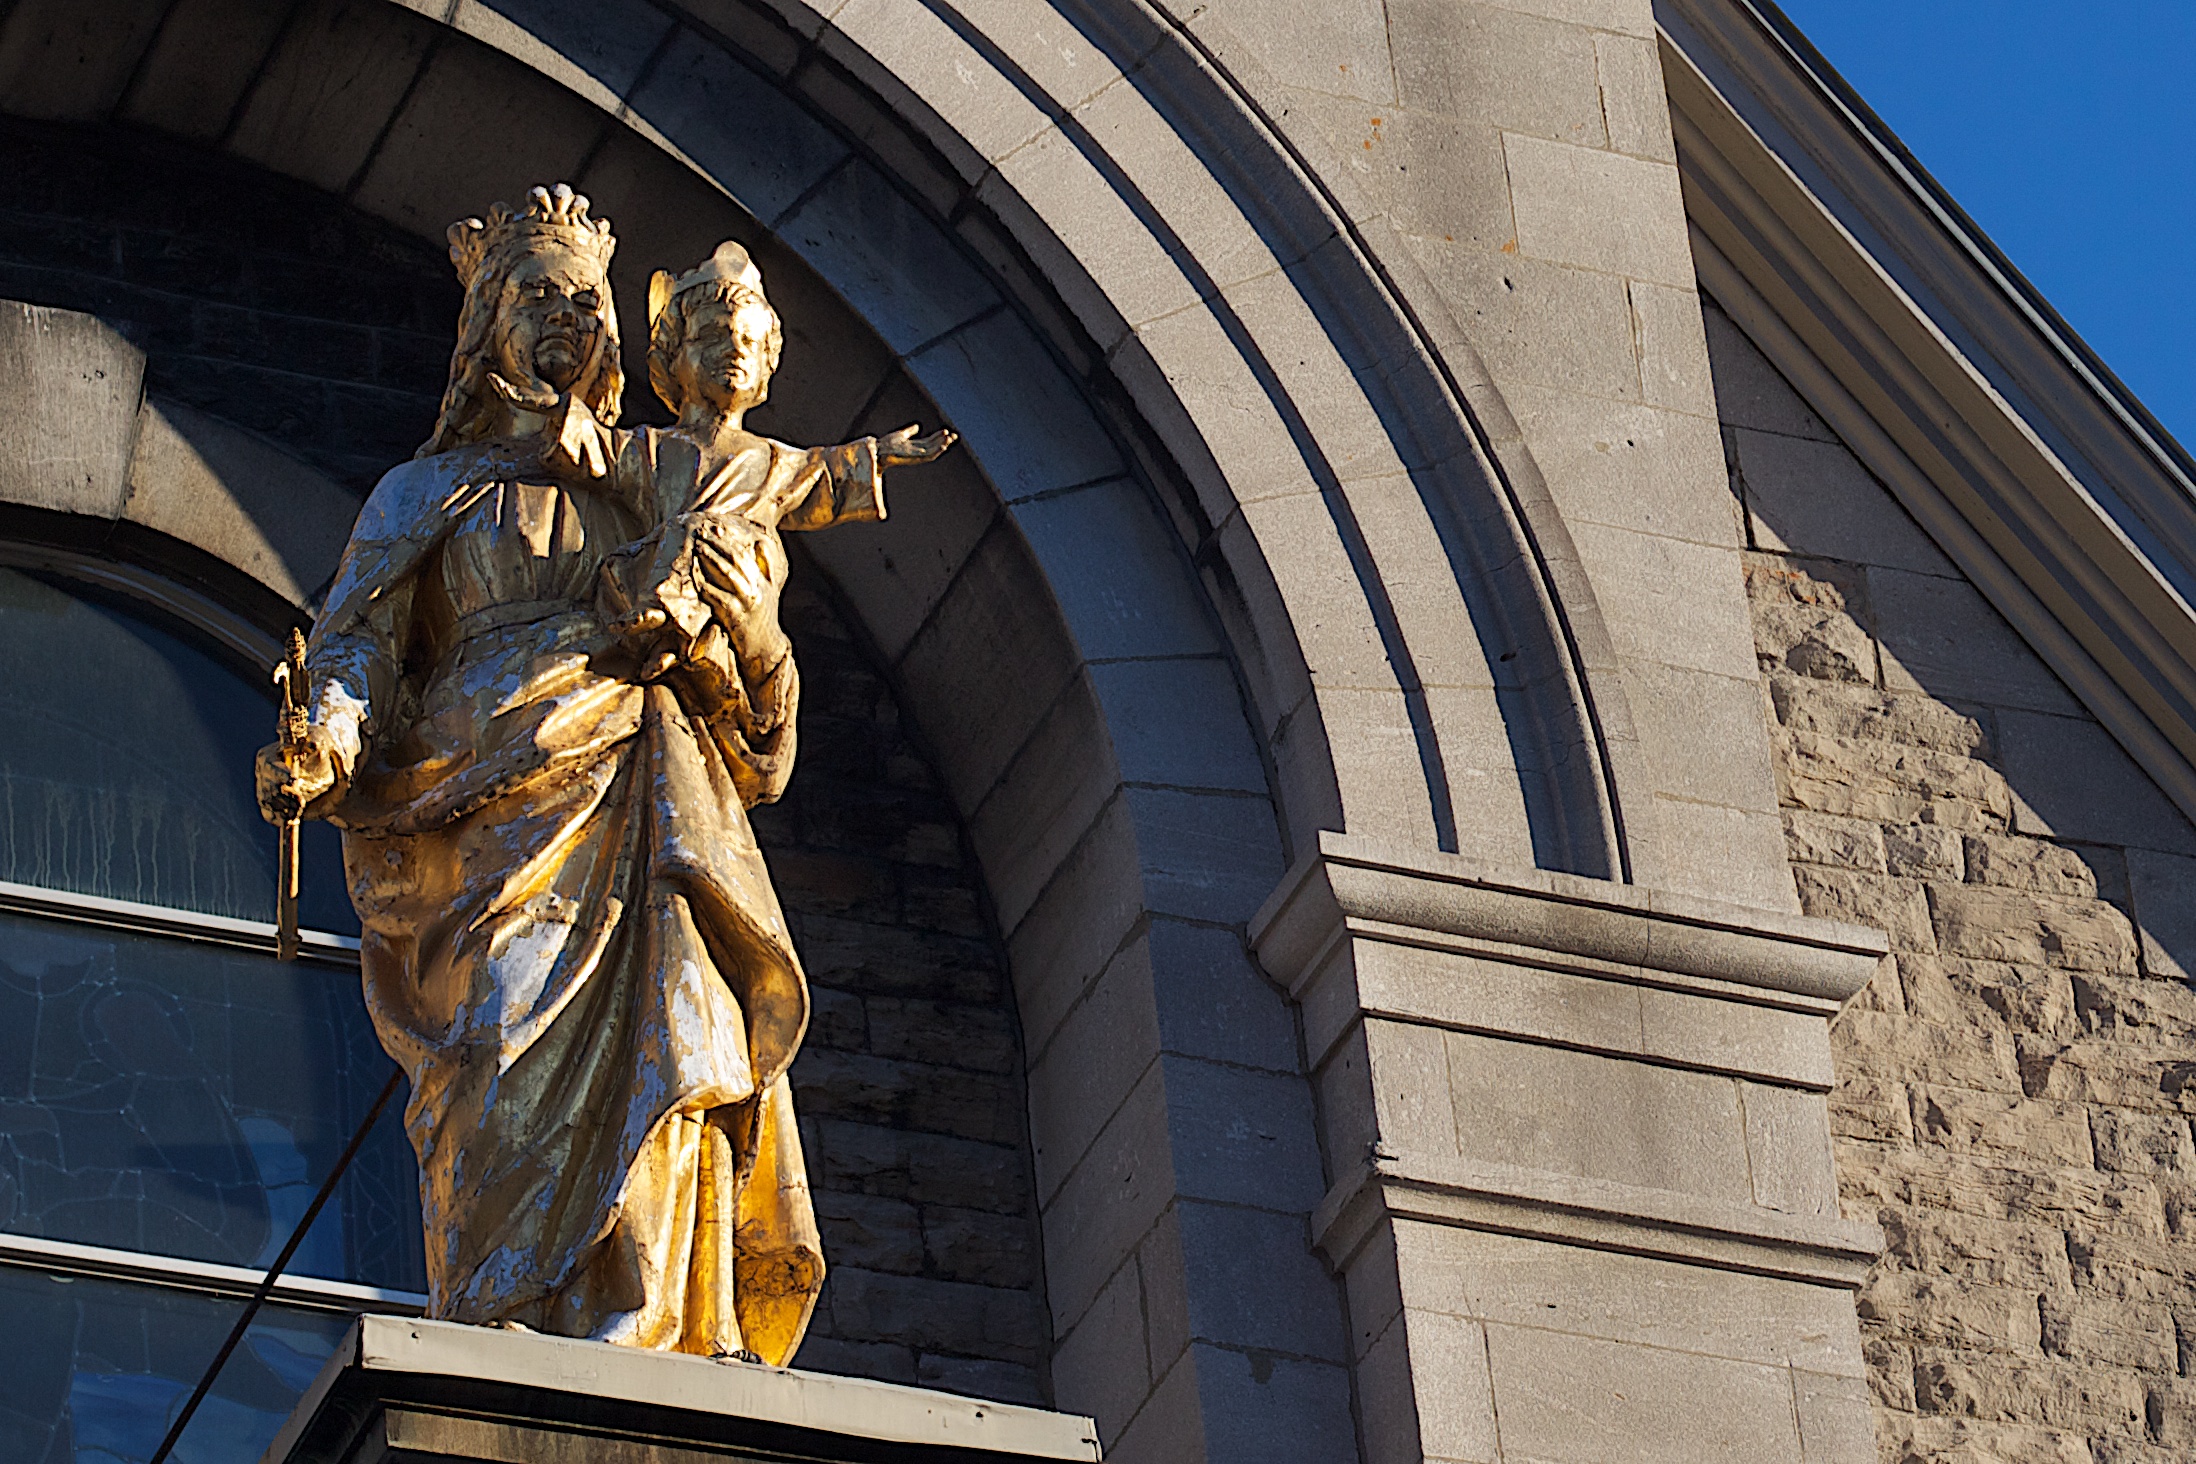
architecture, monument, statue, arch, landmark, facade, blue, sculpture, ancient history